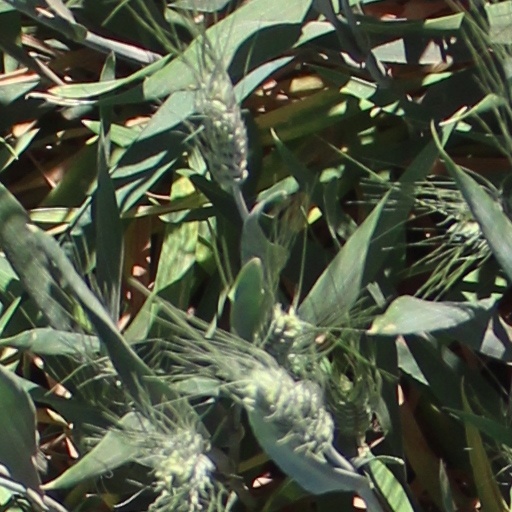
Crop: wheat